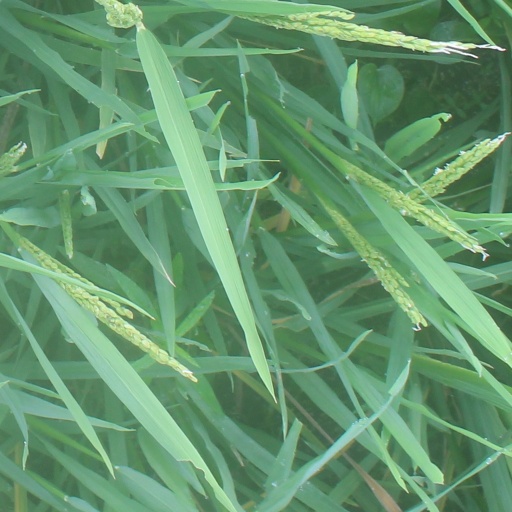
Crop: rice